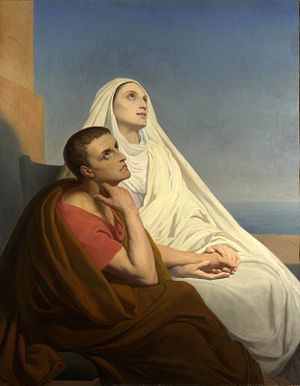
Sankt Monica
Ary Scheffer: Helgenerne Augustin og Monica (1846), National Gallery.
Sankt Monica, Monika af Tagaste eller Monika af Hippo, var en tidlig kristen helgen og mor til kirkefaderen Augustin. Hendes festdag er den 4. maj i den ortodokse kirke og siden 1969 den 27. august i den romerskkatolske og engelske kirke.